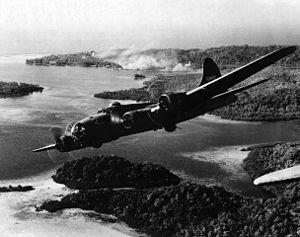
Le protectorat britannique sur les iles Salomon est déclaré pour la première fois en 1893 sur les iles Salomon du Sud, quand le capitaine Gibson sur l'HMS Curacoa, déclare les iles du sud comme protectorat britannique. D'autres iles seront déclarées faire partie du protectorat sur une période s'étendant jusqu'en 1900.
Le Boeing B-17 Flying Fortress est l'un des bombardiers américains, voire alliés, les plus connus de la Seconde Guerre mondiale et surtout celui qui a largué le plus gros tonnage de bombes tout au long du conflit. Conçu dans la seconde moitié des années 1930, le B-17 a été construit à 12 677 exemplaires et a servi sur tous les théâtres d'opération jusqu'en 1945.